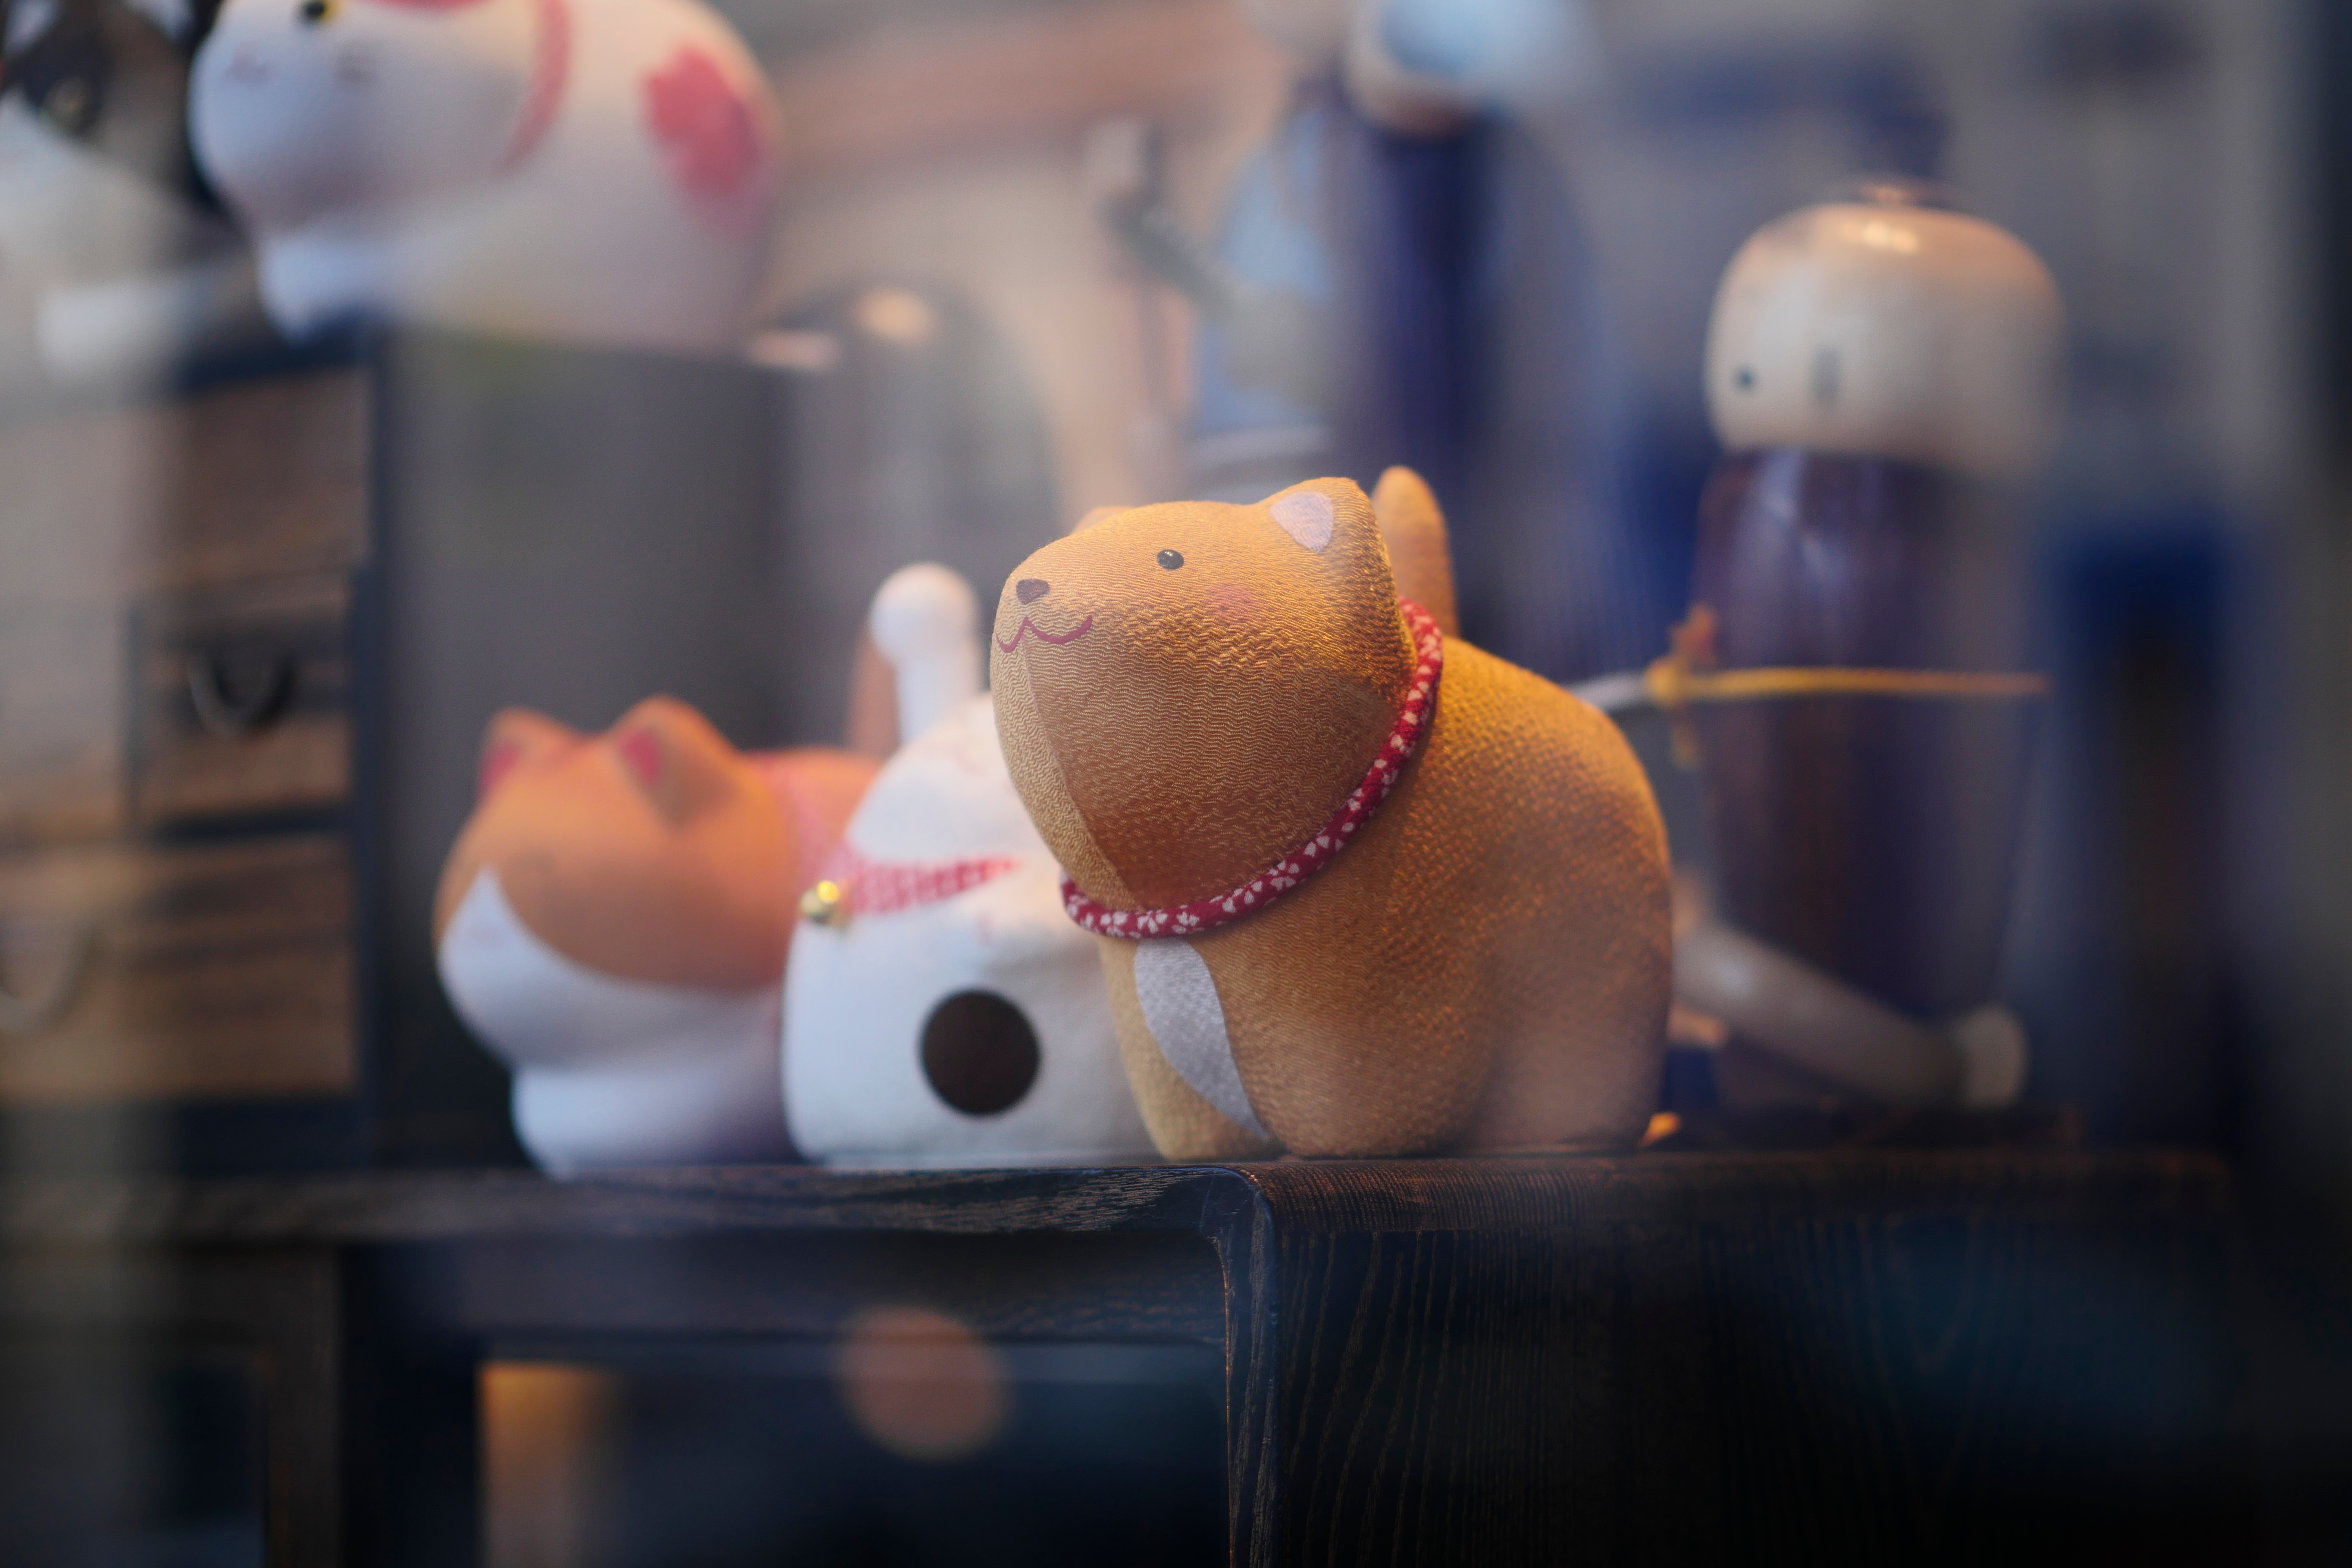
color, toy, skin, sweetness, flavor